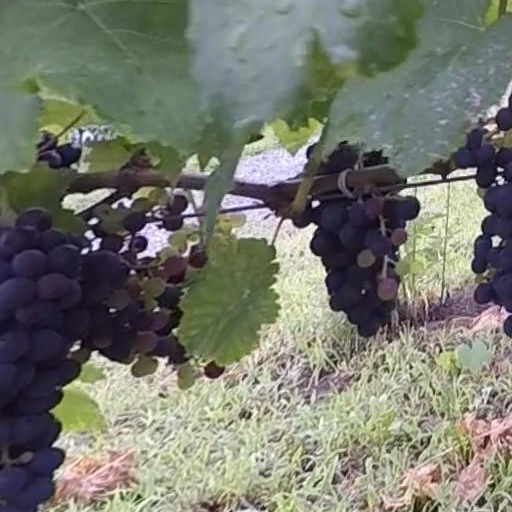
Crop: grape